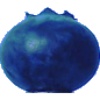
Label: Huckleberry 1